Henry Walton (judge)

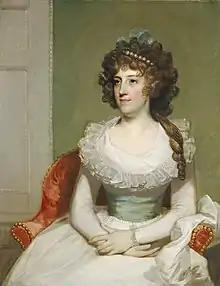
Matilda Caroline Cruger Yates Walton

He was married first to Pernette Sara de Maffe, who died in 1798. In 1800 he married Mrs. Matilda (or Mathilda) (Cruger) Yates (1776–-1812), by whom he had Jacob, Mary, Henry (1806–1865), Jared, Cruger, Mathilda, and William Henry. His son Henry later became a well-known artist in Ithaca, New York. Walton's third wife was Mrs. Margaret Kearney (1787–1853), by whom he had Susan, Jared, and Susan K.